Khosrow Mirza

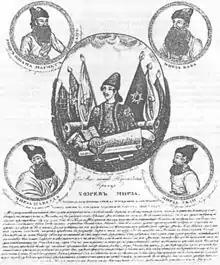

Prince Khosrow Mirza was born in early 1813 in the Shams ol Emareh palace at Tabriz. His mother Khurde Khanum was a daughter of a Turkmen Bey. Khosrow Mirza spent his childhood with his mother and later with his three brothers Djahangir Mirza, Ahmad Mirza and Mostafa Gholi Mirza. He was Abbas Mirza's favourite son. Aged seven, Khosrow Mirza was entrusted to his uncle Hussein-Ali Bey; he was trained to ride and wield weapons. From the age of nine, Khosrow Mirza began to study Arabic and Azerbaijani languages, various sciences, the works of the great poets of the East and the princely etiquette. He was a fast learner and the ablest rider in his father's court.